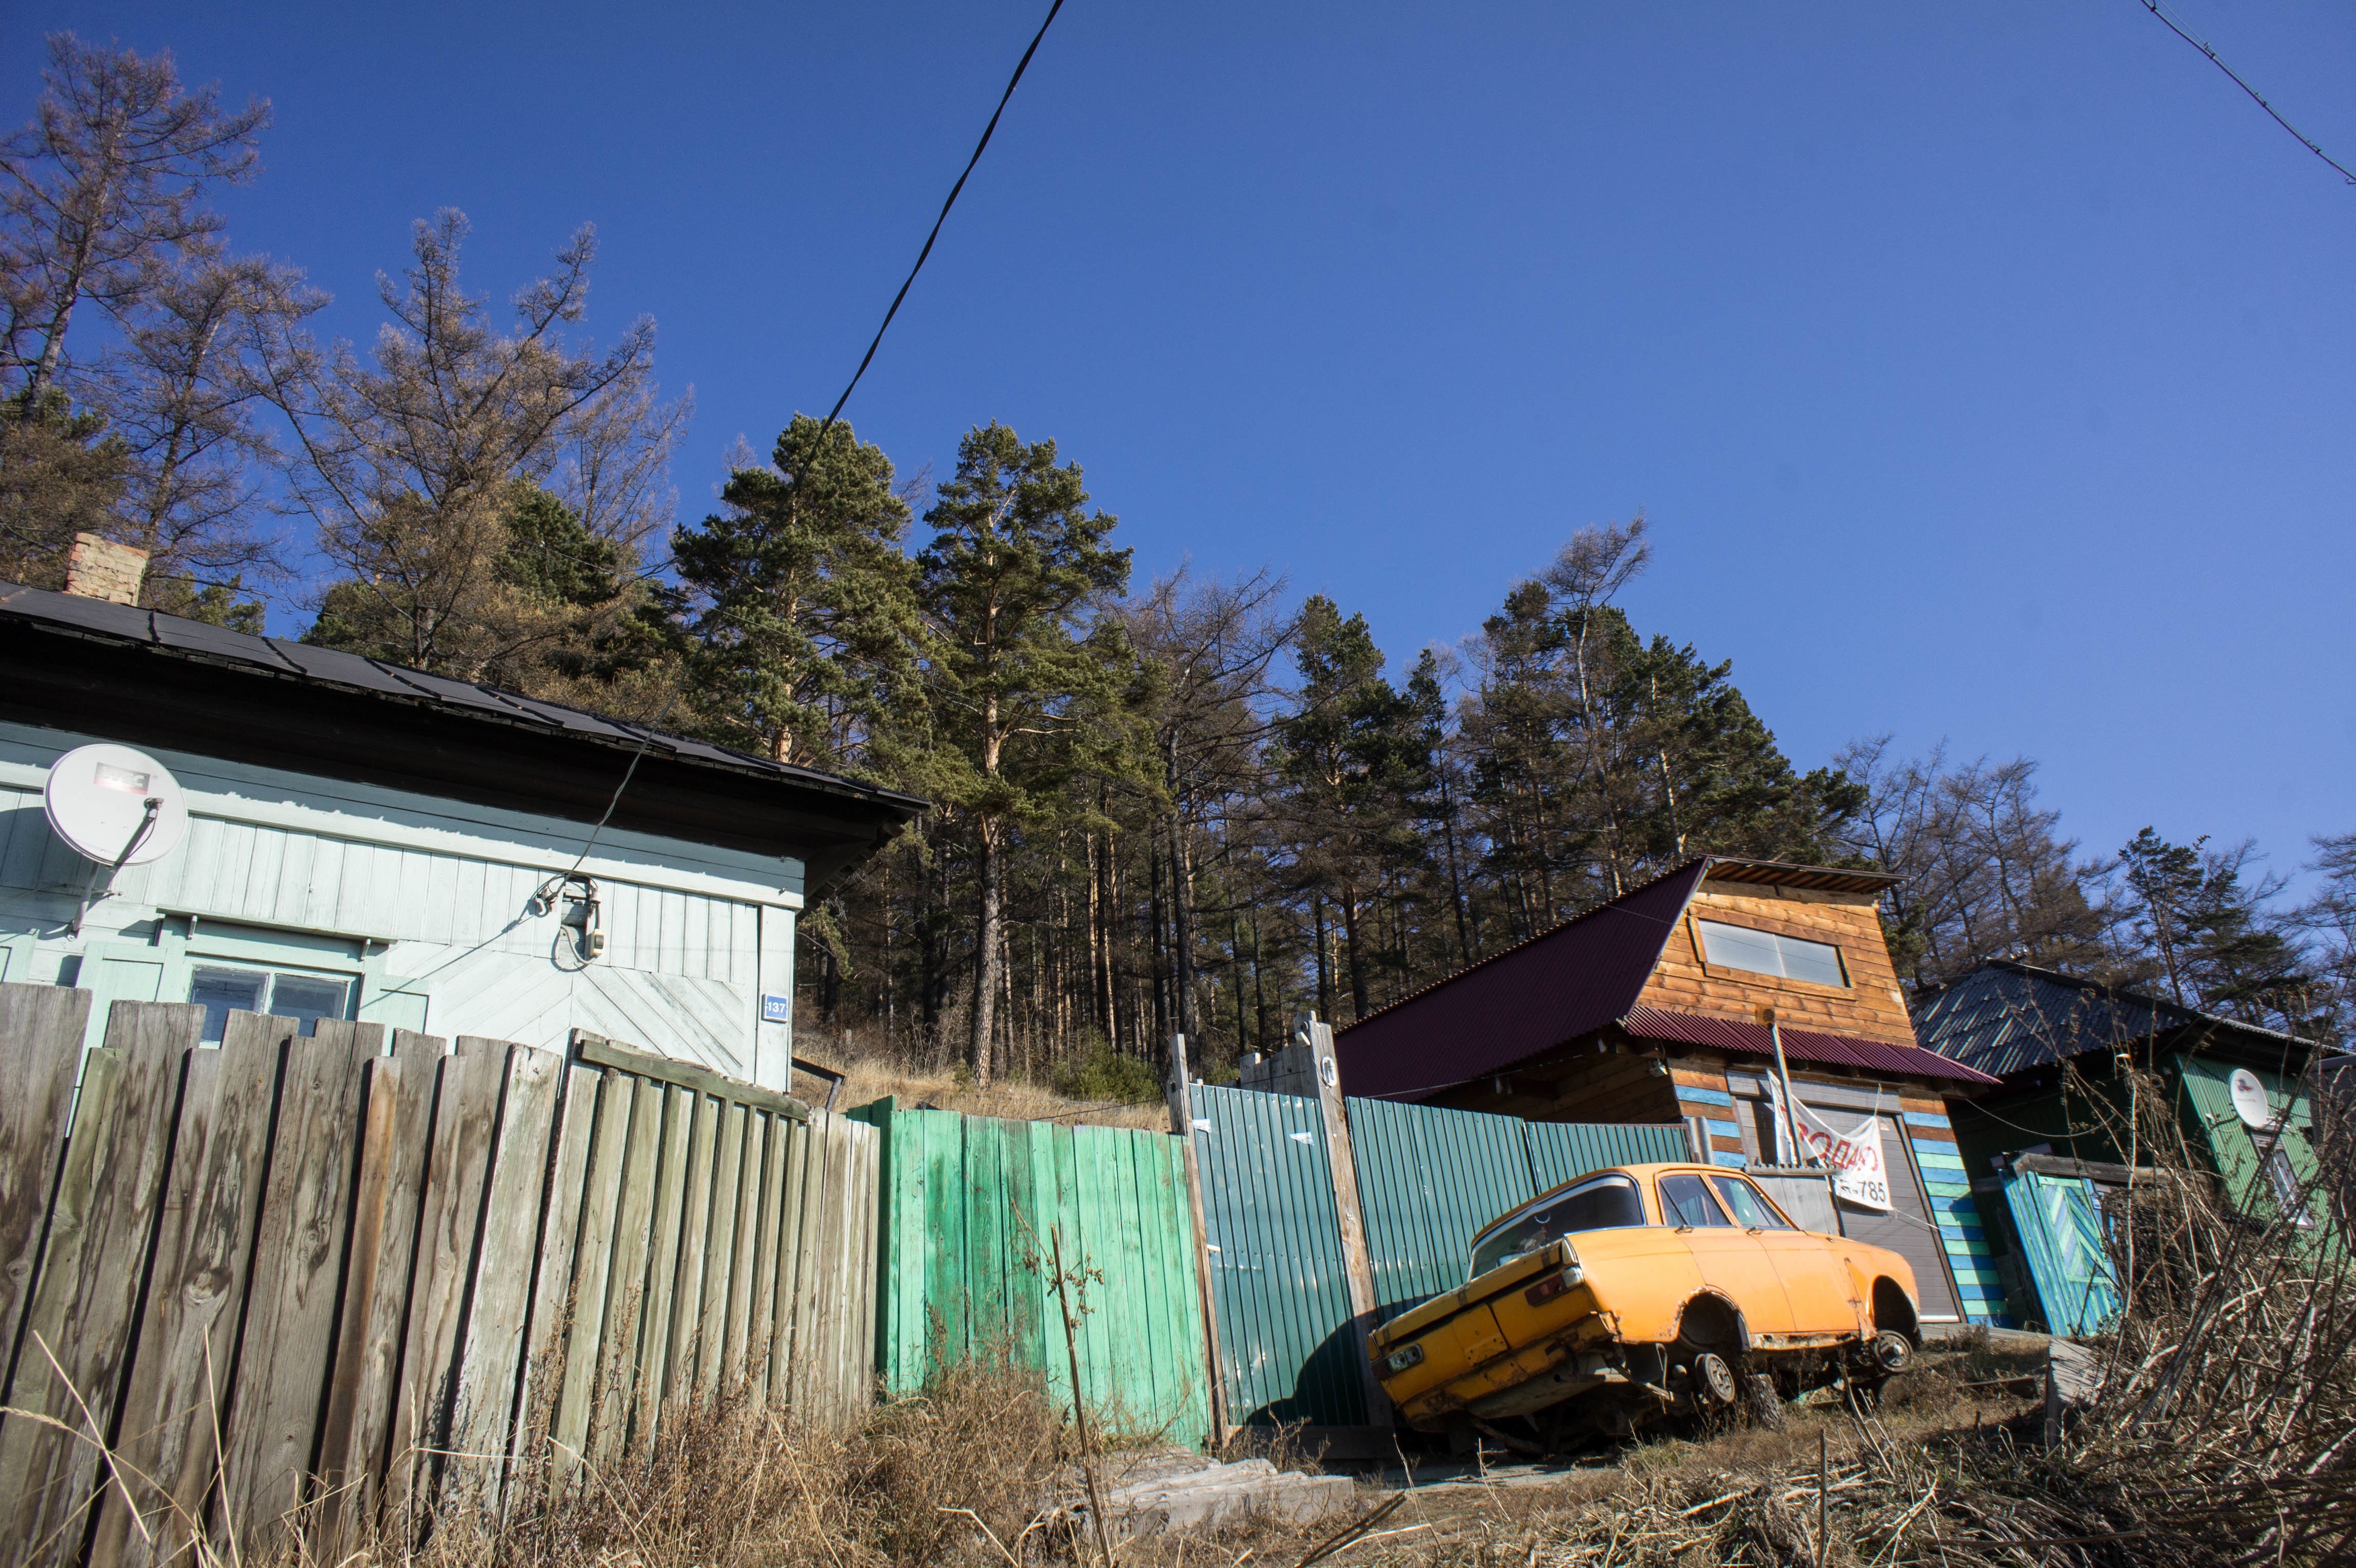
house, home, hut, village, shack, rural area